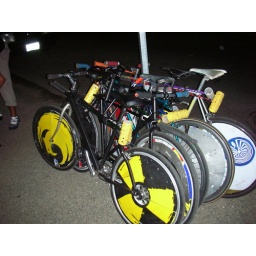
Every sign for a block had bikes wrapped around it like this.